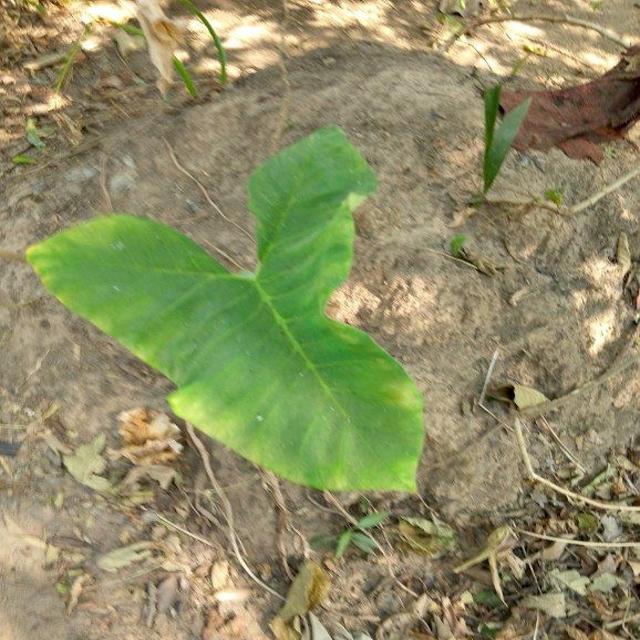
Label: Early_Blight